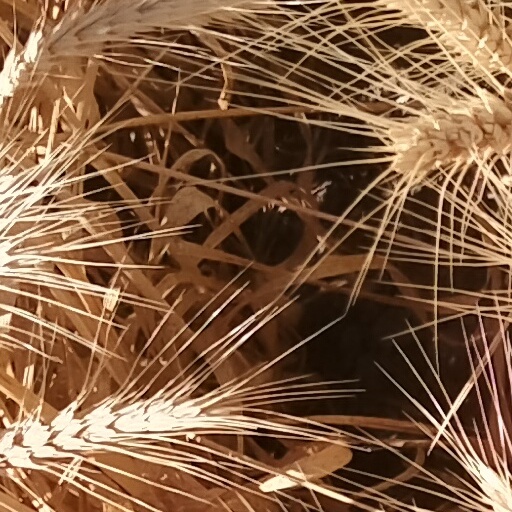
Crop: wheat